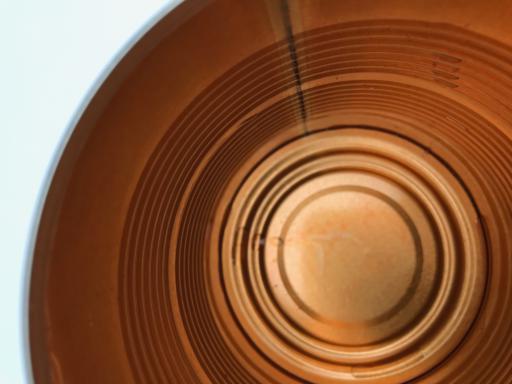
Label: metal